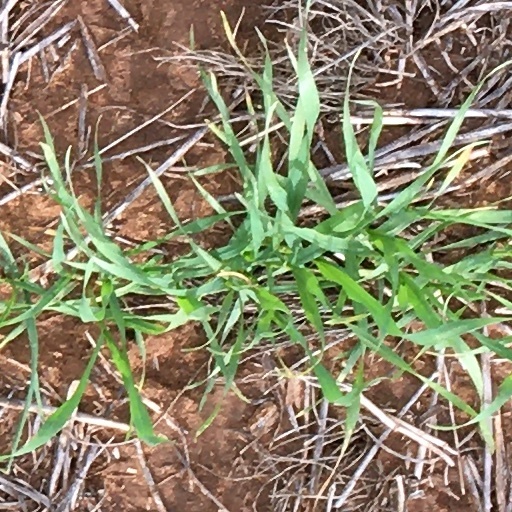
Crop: wheat